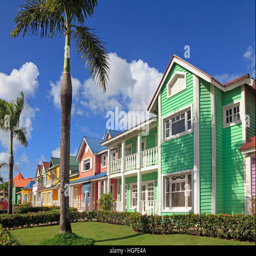
the wooden houses painted in bright colors